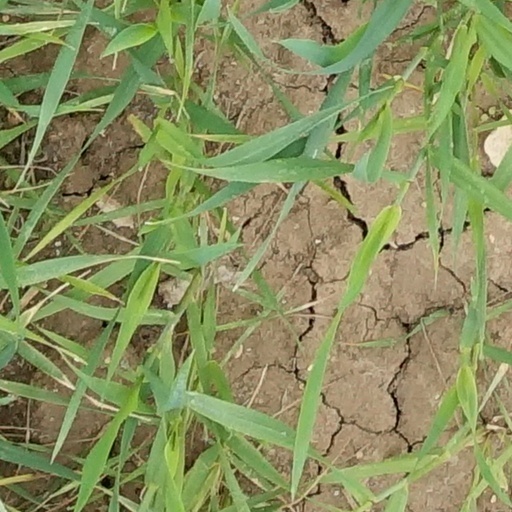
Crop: wheat